St. George's Cathedral, Freetown

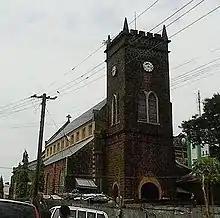
St. George's Cathedral, Freetown

St. George's Cathedral is an historical Church Mission Society Anglican church in Freetown, Sierra Leone. The church was one of the grandest churches in Freetown, and had one of the highest attendance ratings for a church. It is now the Cathedral Church of the Anglican Diocese of Freetown. As an iconic edifice strongly associated with the Creole people of Sierra Leone, St George's Cathedral was described as "that bastion of Creoledom."